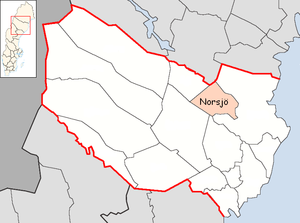
La commune de Norsjö est une commune suédoise du comté de Västerbotten. Sa population s'élevait à 4 203 habitants en 2015. Son chef-lieu est Norsjö.